Snuper

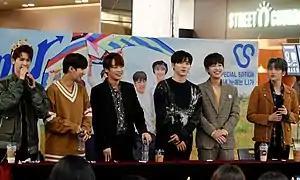
Snuper at an autograph event at Lotte Mall in Gimpo, October 2018. Left to right: Taewoong, Suhyun, Sangil, Woosung, Sangho, and Sebin

Snuper (meaning "Higher than Super") was a South Korean boy band formed by Widmay Entertainment in 2015, the first Korean pop group from the label. They debuted on November 16, 2015, with the extended play "Shall We" with the title track "Shall We Dance." The group consisted of six members: Suhyun, Sangil, Taewoong, Woosung, Sangho, and Sebin.